Amazonas (Venezuelan state)

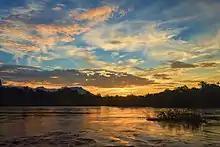
Autana River, Amazonas State

The climate of the Amazon State corresponds to the rainy, monsoon and tropical savannah types. Basically there are two seasons, one dry and one rainy. To the south there are no dry months, while to the northwest there are up to four months of drought. In the central and northern areas there is a moderate water deficiency between December and March. Average rainfall exceeds 1,200 mm per year. The annual thermal oscillation is minimal (between 1 °C and 1.5 °C) but the daily one is large, (more than 15 °C). The temperature of the coldest month is over 15 °C. The average annual temperature of the Parima station, at an altitude of 810 m, is 22.3 °C while that of Tamatama (at 112 m and the same latitude) is 27 °C.